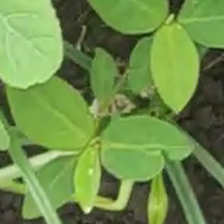
Weed species: Moti_dudhi(Euphorbia_geneculata_L)